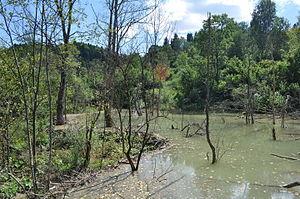
Un barrage de castors est un barrage naturel, construit en travers d'un petit cours d'eau par des castors. Il lui permet de conserver de l'eau en été et de protéger son gîte contre les prédateurs, et aussi de garantir un accès facile aux provisions de branches stockées sous l'eau comme réserve hivernale de nourriture.